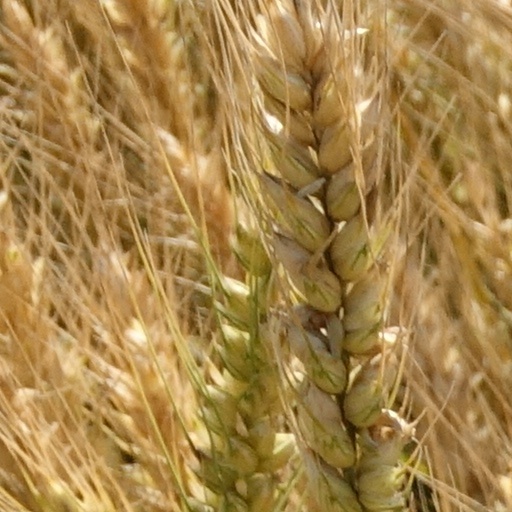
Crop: wheat